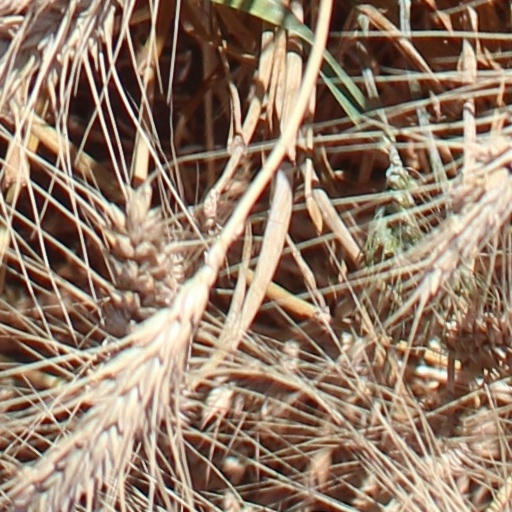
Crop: wheat